Pamphilus de amore

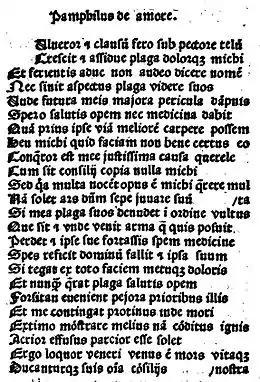
"Pamphilus de amore" in an incunable printed ca. 1480–1484 in Zaragoza by Pablo Hurus and Juan Planck

Pamphilus de amore (or, simply, Pamphilus or Pamfilus) is a 780-line, 12th-century Latin comedic play, probably composed in France, but possibly Spain. It was "one of the most influential and important of the many pseudo-Ovidian productions concerning the 'arts of Love'" in medieval Europe, and "the most famous and influential of the medieval elegiac comedies, especially in Spain". The protagonists are Pamphilus and Galatea, with Pamphilus seeking to woo her through a procuress (as with the procuress in Book 1.8 of Ovid's "Amores").